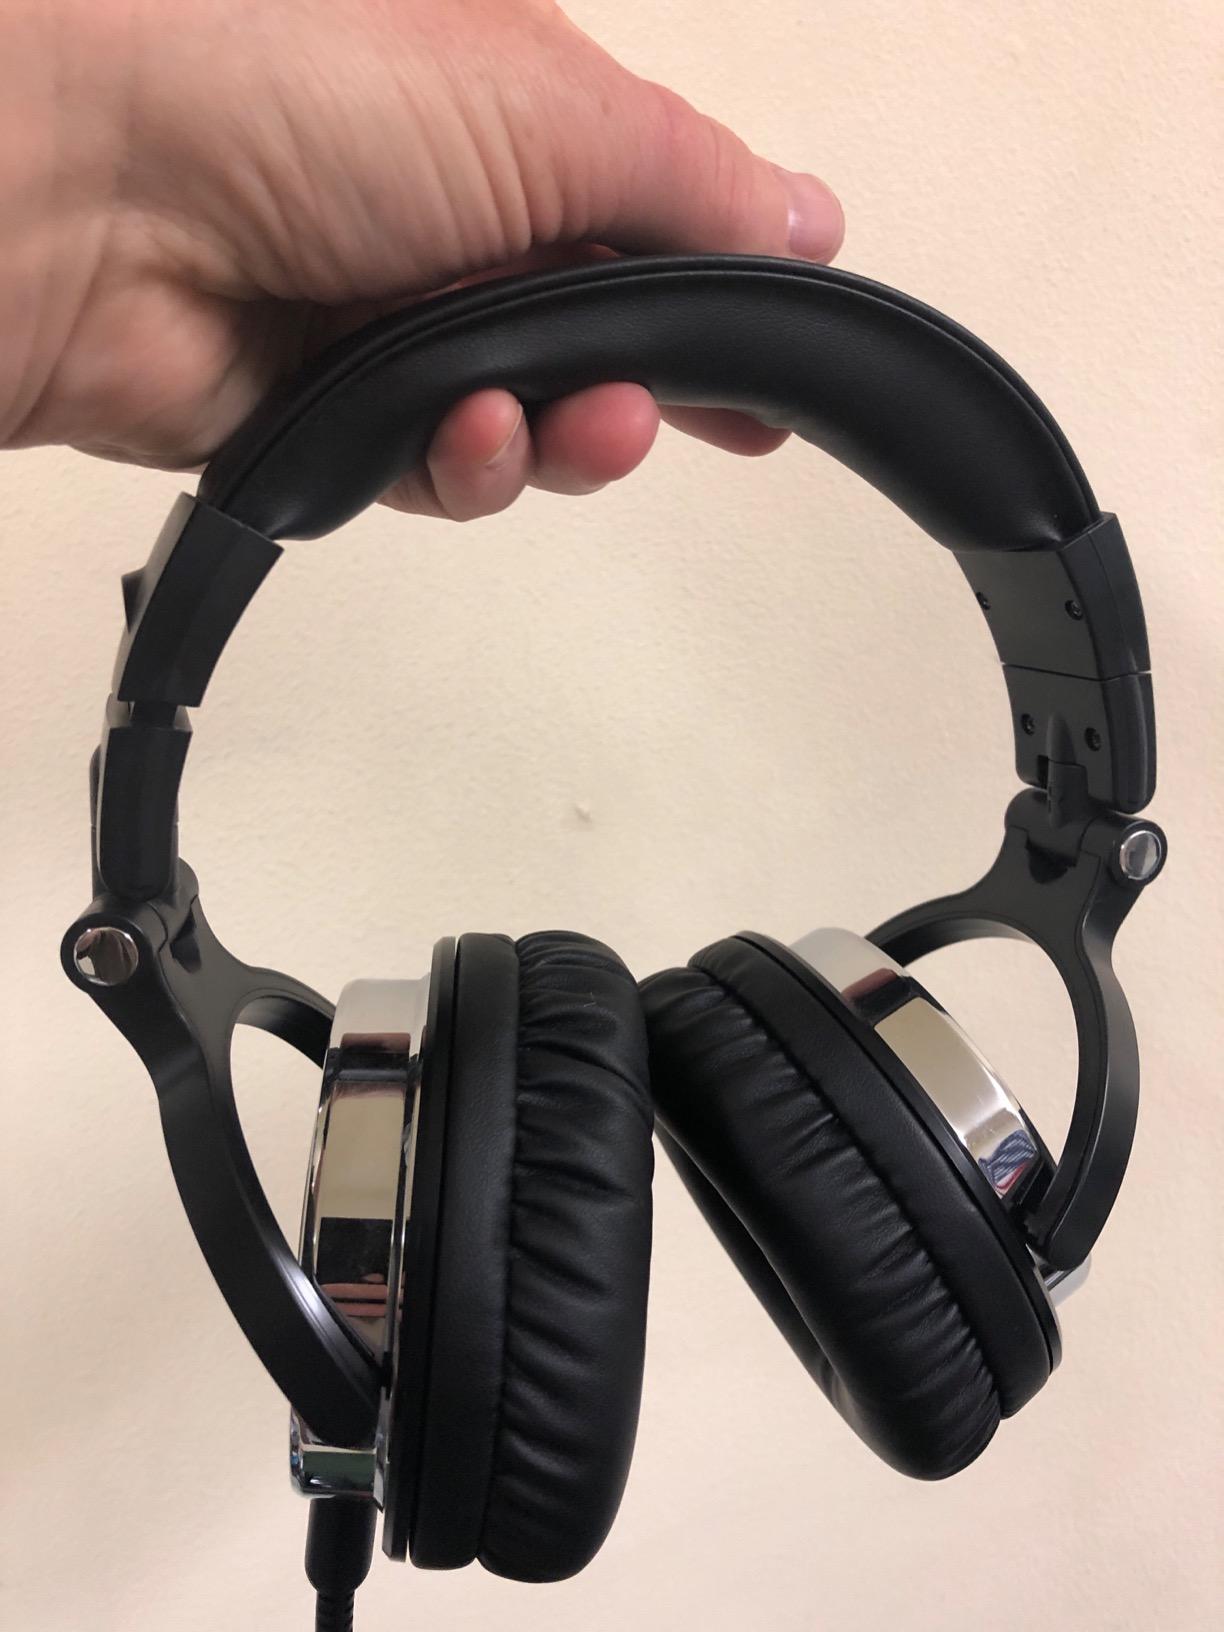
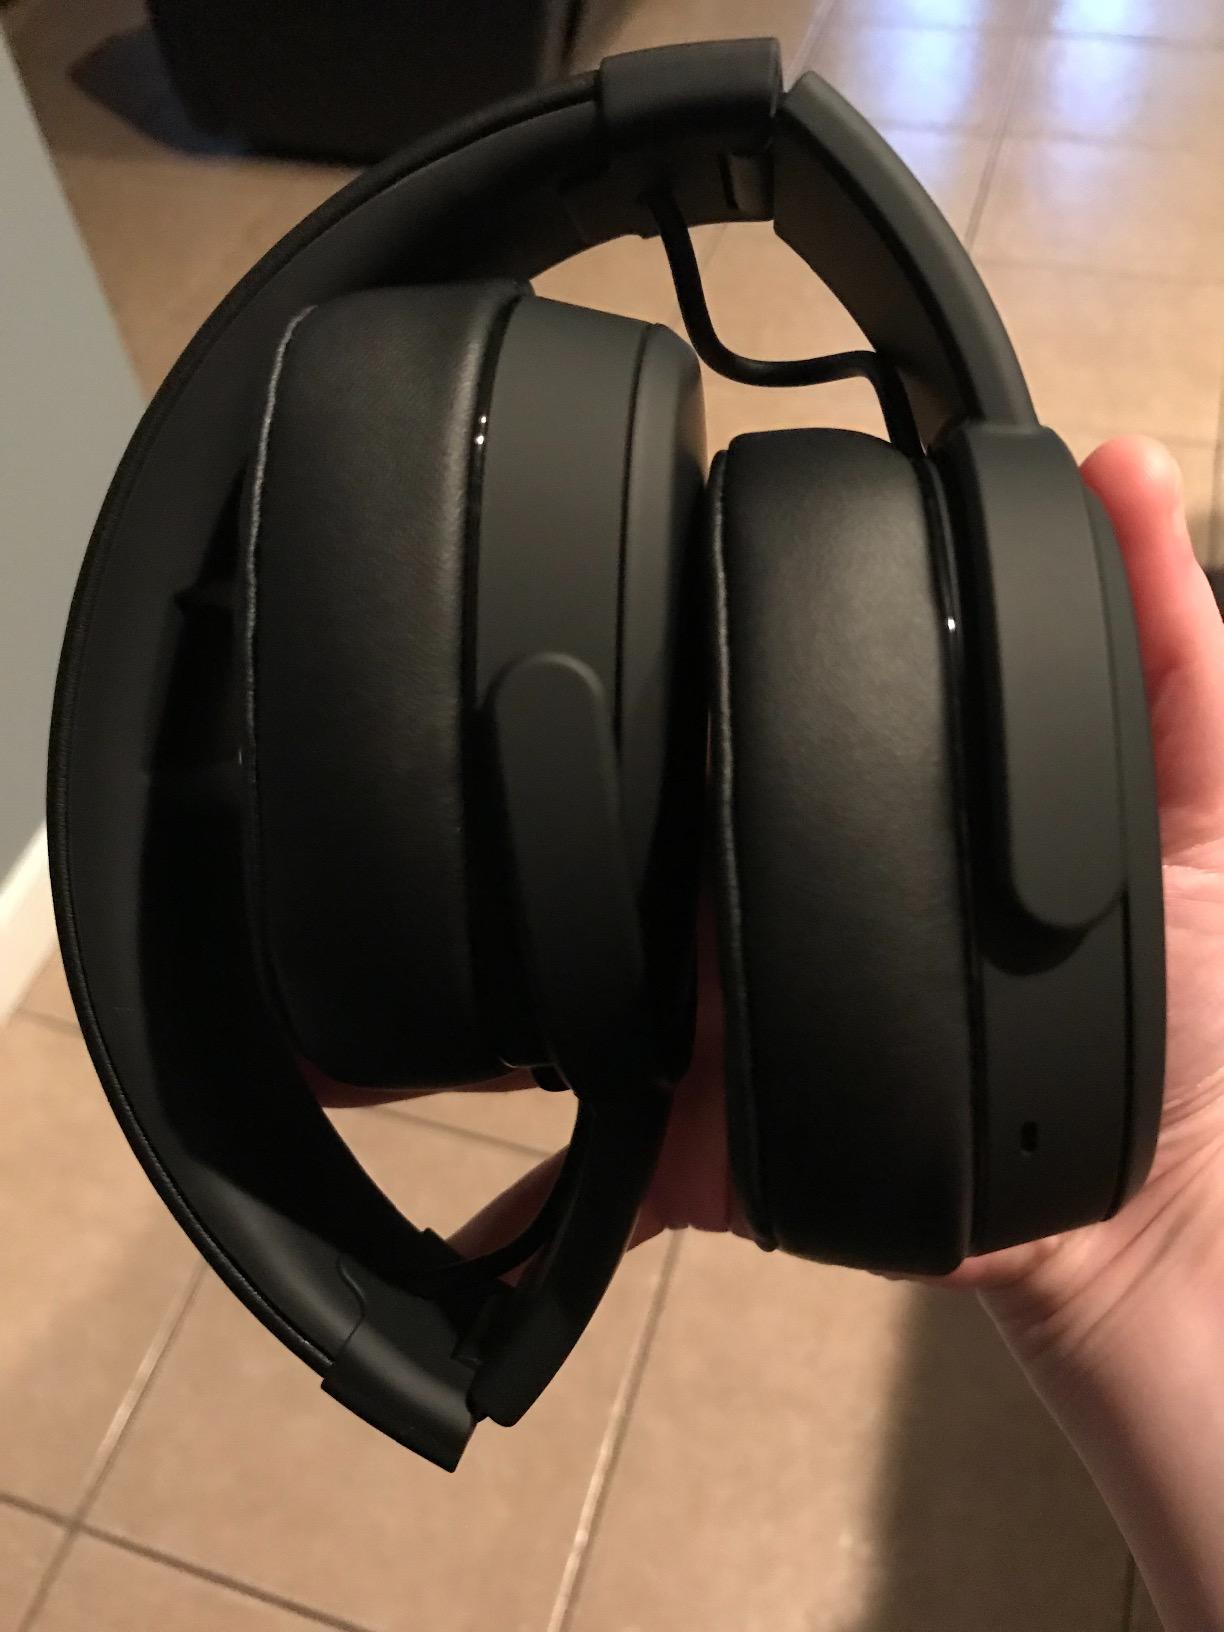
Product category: headphones
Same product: no